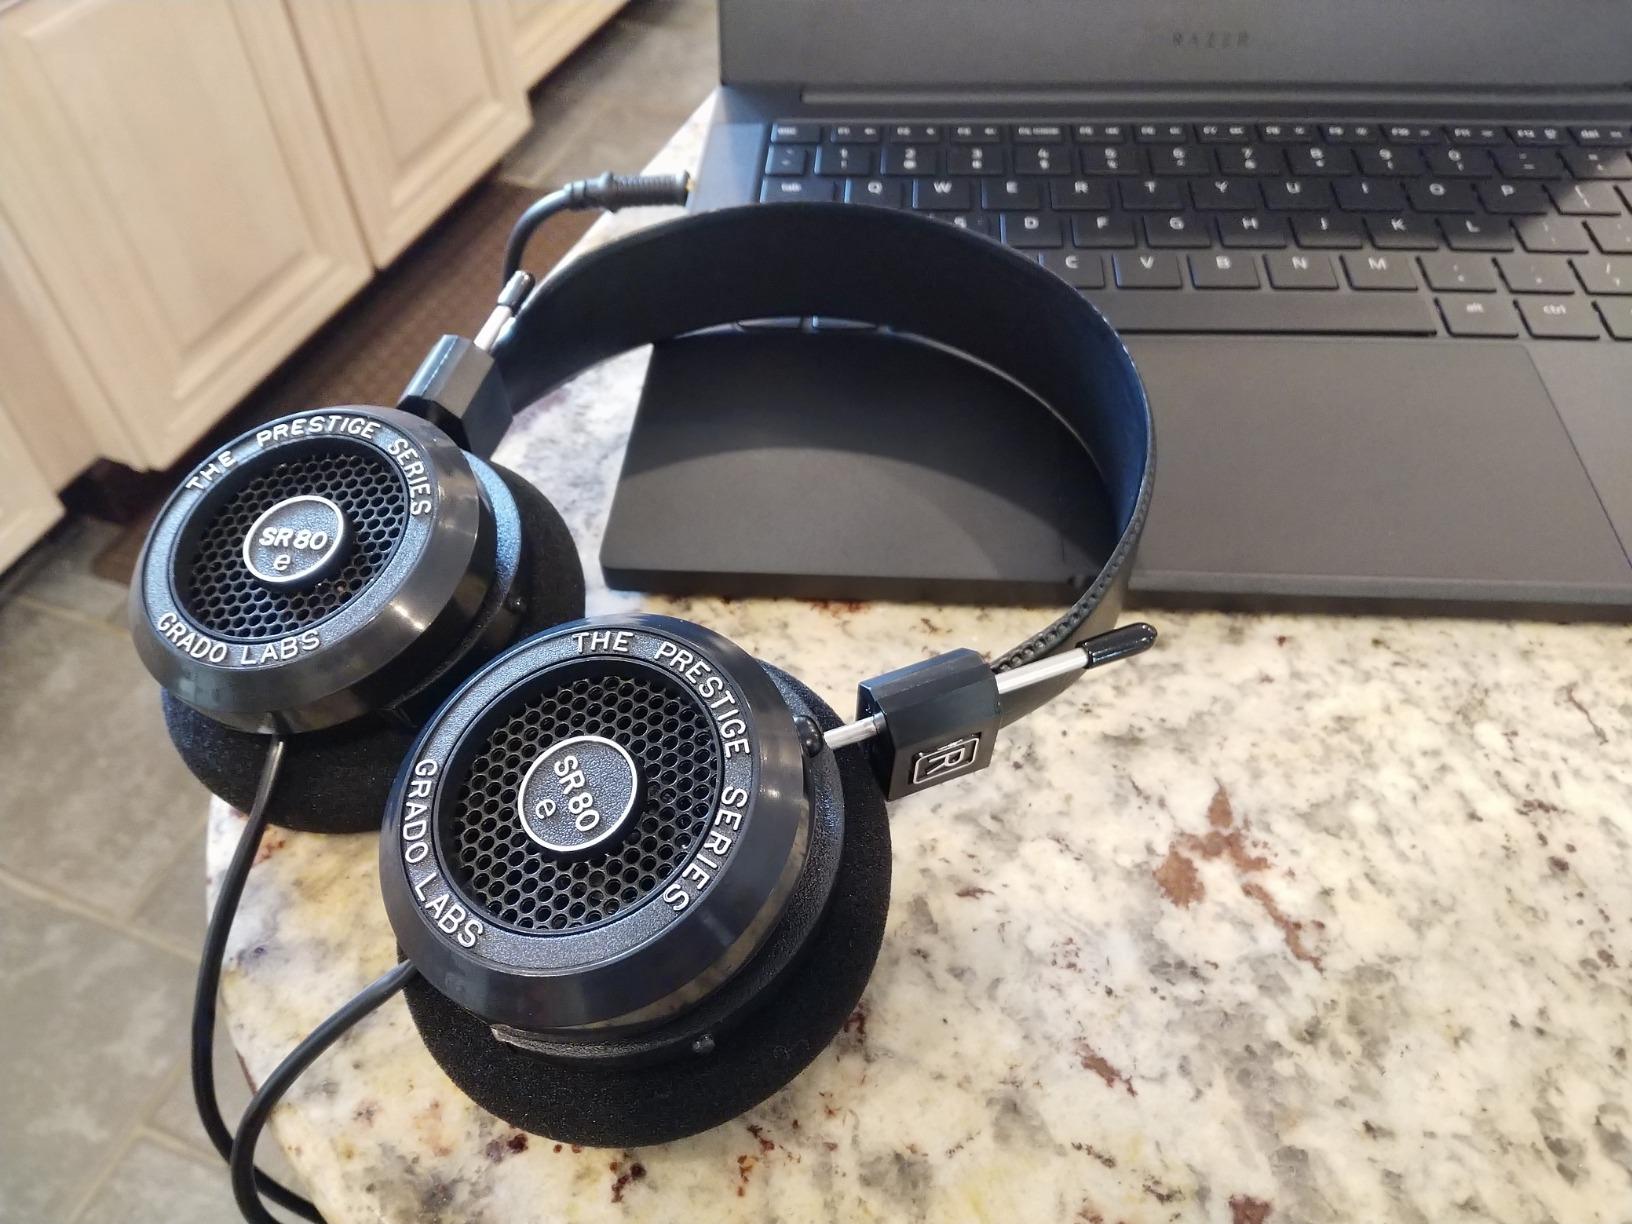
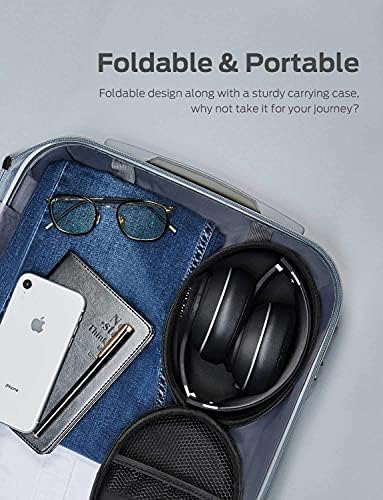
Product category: headphones
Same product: no